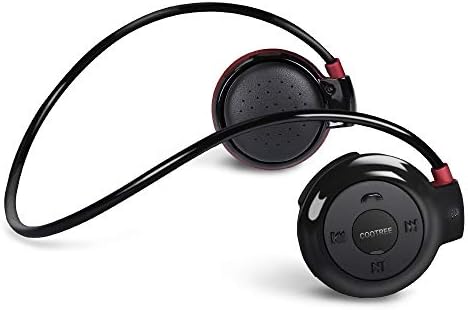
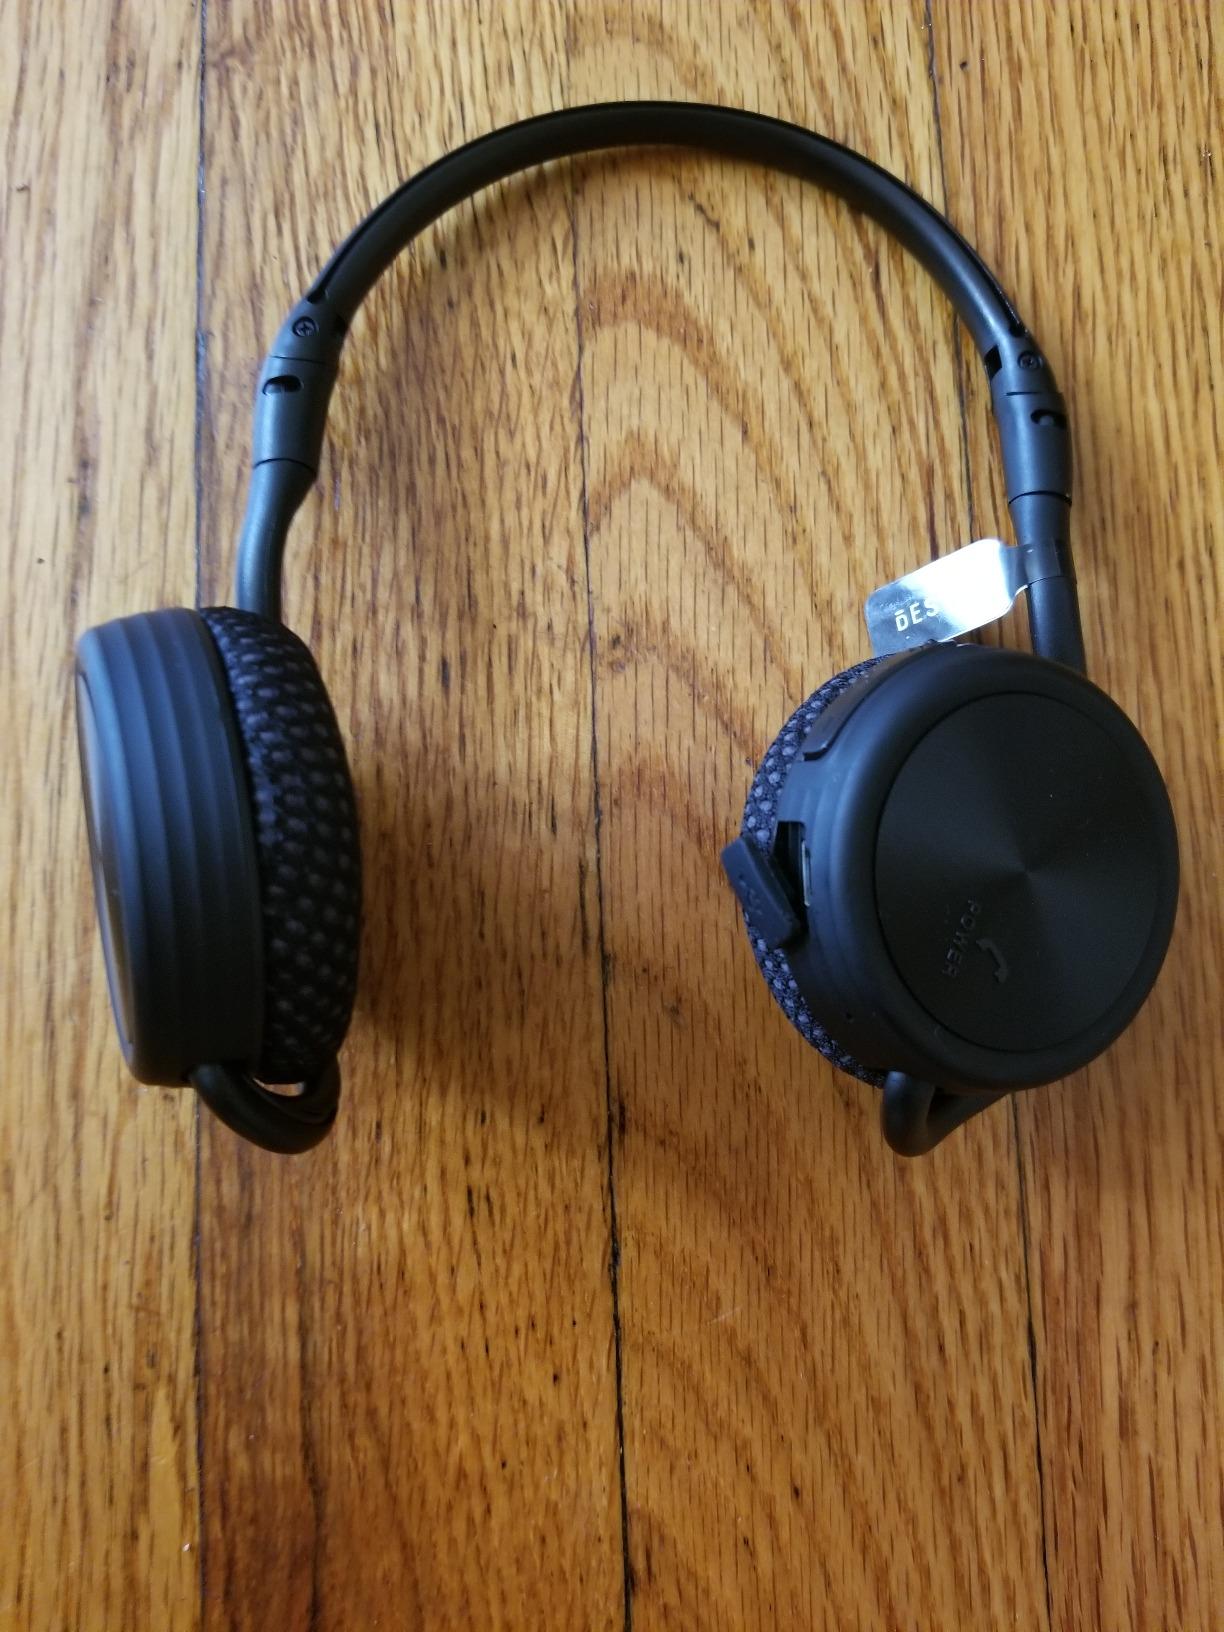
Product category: headphones
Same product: no